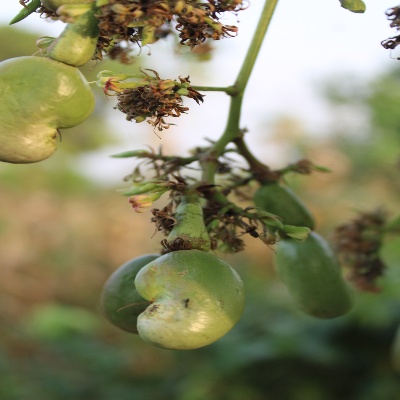
Crop: Cashew
Condition: healthy